Black Lake Denesuline First Nation

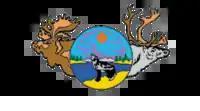
Band symbol

Black Lake is a Denesuline First Nations band government in the boreal forest of northern Saskatchewan, Canada. It is located on the northwest shore of Black Lake where the Fond du Lac River leaves the lake to flow to Lake Athabasca.